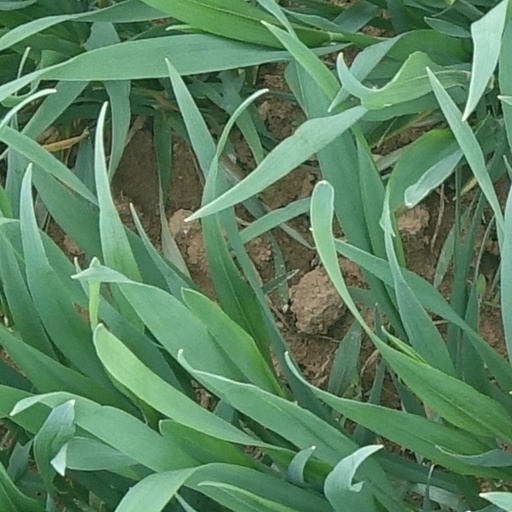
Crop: wheat